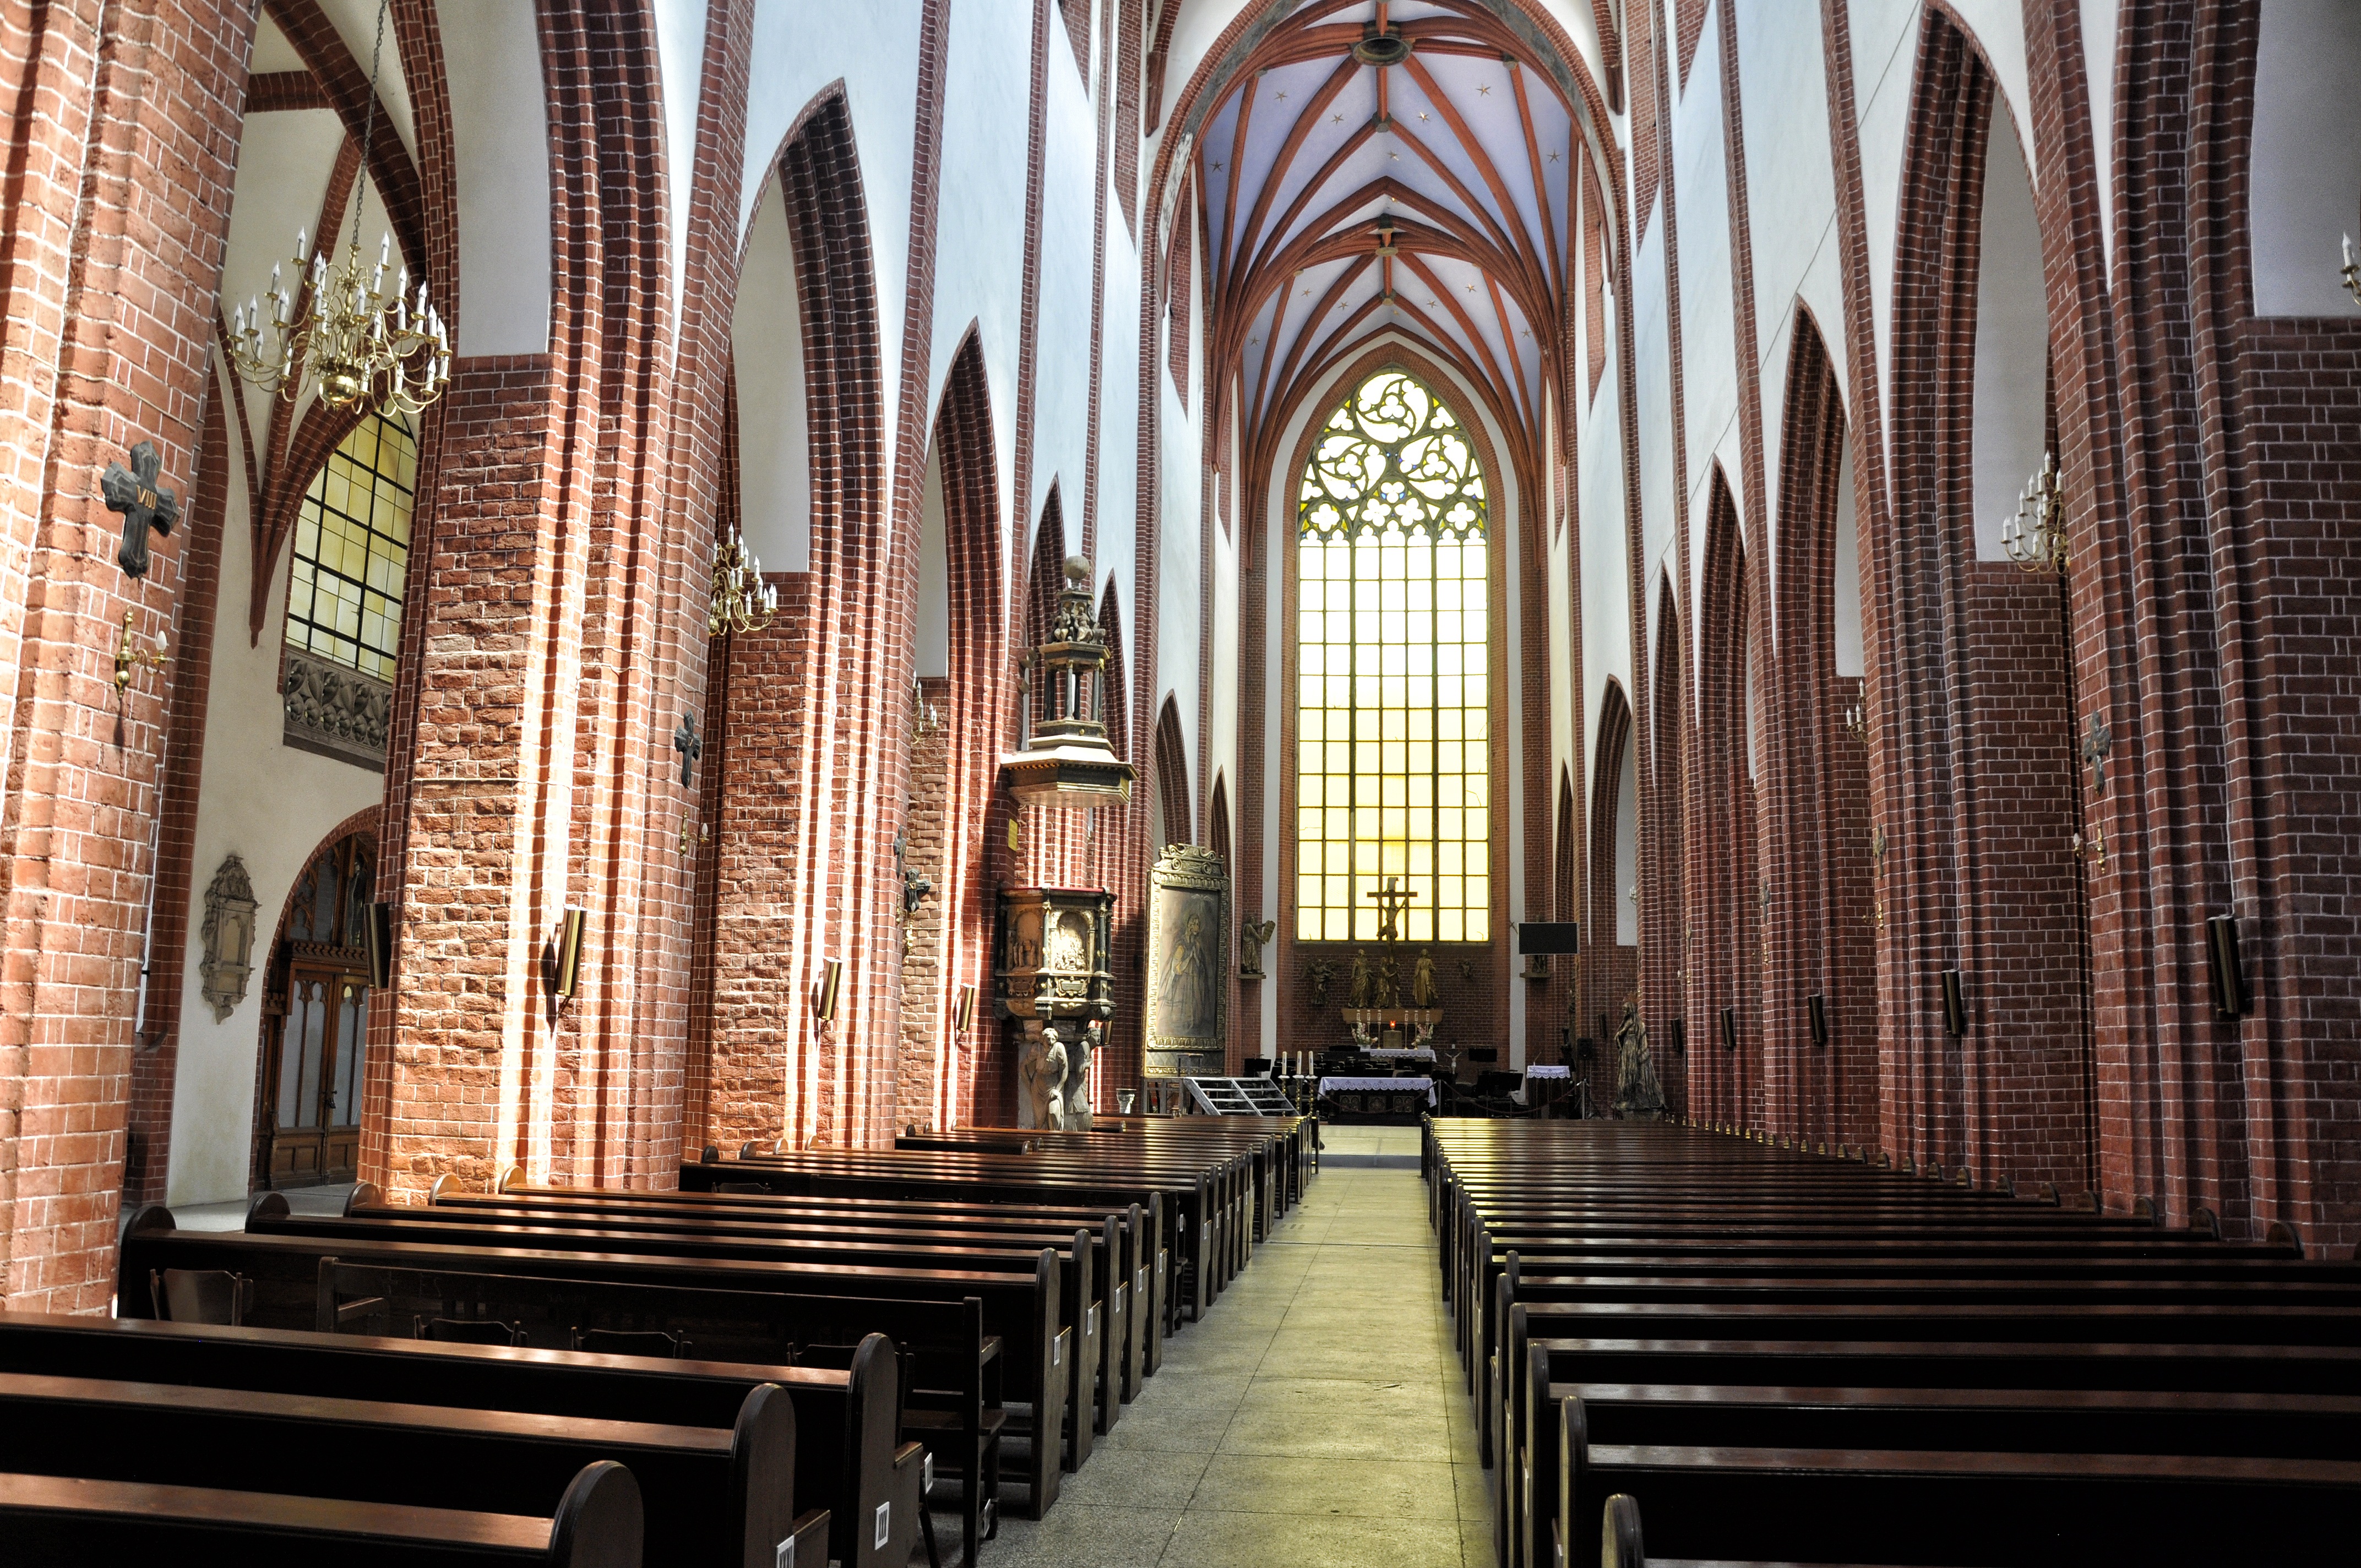
architecture, building, monument, skylight, church, cathedral, chapel, tourism, place of worship, interior design, aisle, sculpture, symmetry, poland, synagogue, culture, history, christianity, monuments, gothic architecture, wroc aw, the cathedral, the basilica, stone church